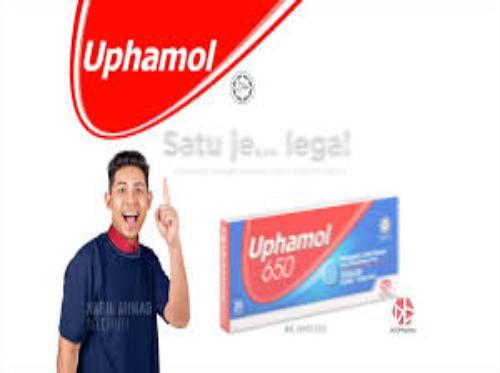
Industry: Medical